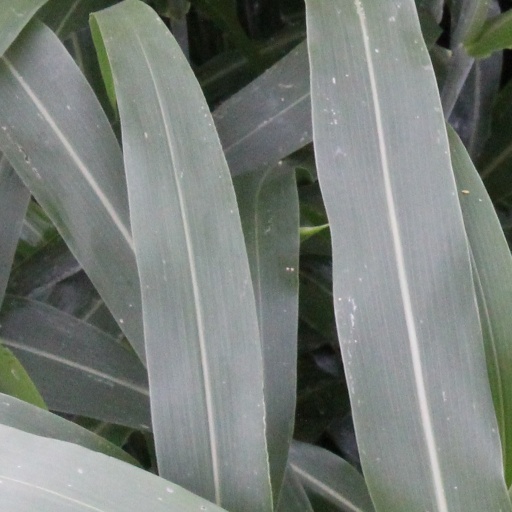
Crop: sorghum